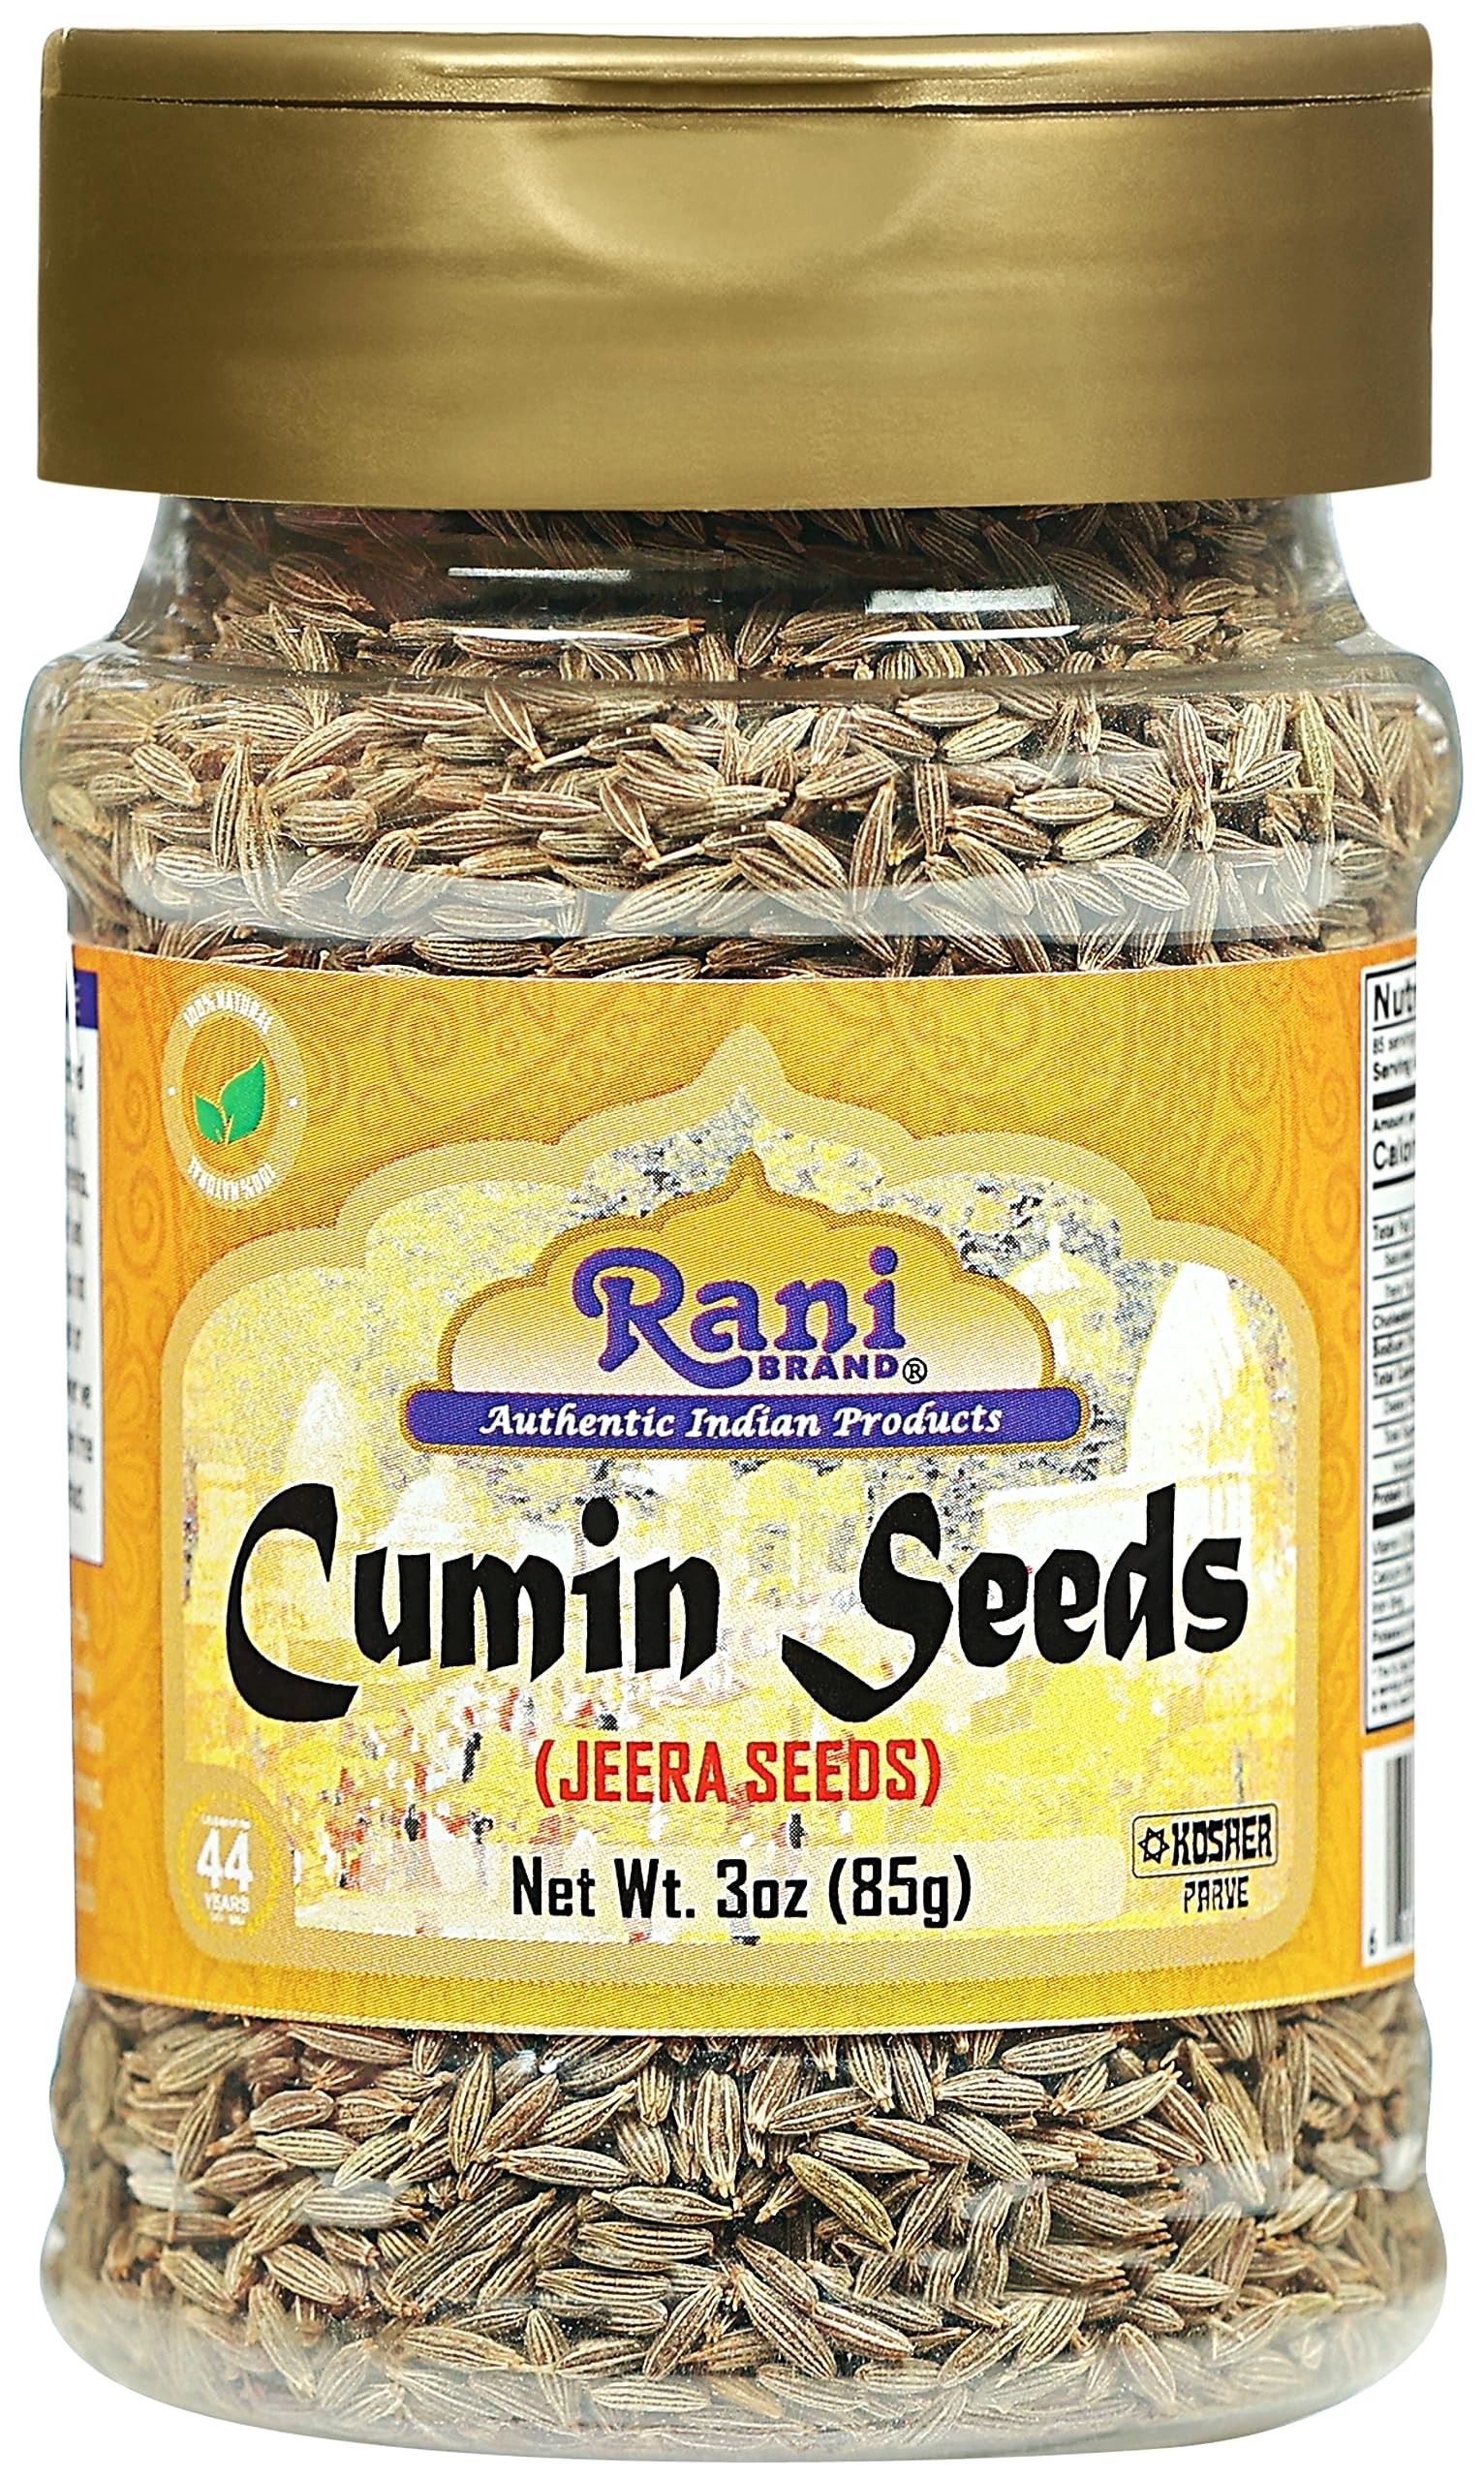
Item Name: Rani Cumin Seeds Whole (Jeera) Spice 3oz (85g) PET Jar ~ All Natural | Gluten Friendly | NON-GMO | Kosher | Vegan | Indian Origin
Bullet Point 1: You'll LOVE our Cumin Seeds by Rani Brand Here's Why:
Bullet Point 2: ❤️Now KOSHER! 100% Natural, Non-GMO, No Preservatives, Vegan, Gluten Friendly, PREMIUM Gourmet Food Grade Spice.
Bullet Point 3: ❤️Product of India (Not Syria which is cheaper), India Cumin has a unique sweet-bitter profile not found in any other. Packed in a no barrier Plastic Jar, let us tell you how important that is when handling Indian Spices!
Bullet Point 4: ❤️Rani is a USA based company selling spices for over 40 years, buy with confidence!
Bullet Point 5: ❤️Pure! NO FILLERS in any Rani Brand Spices (fillers are commonly used in spices to make them free flowing or lessen the costs of production) usually sodium or like product. NONE of our spices have any GMOs. Native to South Asian - farmed and cultivated at the source that has been doing for 1000's of years - Net Wt. 3oz (88g), Authentic Indian Product, Alternate Names: Jeera (Hindi)
Product Description: <b>Cumin Seeds (Jeera)</b>A Little History! <br> Native to Upper Egypt, now cultivated throughout India. This spice is used in numerous kitchens around the world. Cumin is a main ingredient in Indian cooking, blends with various spices to make curry powder, garam masalas and other blends. Tasting slightly bitter, sharp and warm, cumin has a very heavy, strong aroma. <b>Have not Cooked with it before? RECIPE: </b> <br>Aloo Gobi <br> Cook time: 15 minutes <br> Prep time: 10 minutes <br> <br>Serving size: 4 Heat level: Medium <br>3 tbsp. butter <br>4 tbsp. water <br>½ tbsp. Rani chili powder <br>½ tsp. Rani Ajwain seeds <br>2 tsp. salt <br>½ tsp. Rani Coriander powder <br>½ tbsp. Rani Cumin Seeds <br>½ tbsp. Rani Turmeric powder <br>1 large potato cut in quarter cubes <br>1 head of cauliflower broken into florets <br>1 onion sliced <br> <b>Method:</b> <br> Garnish with fresh coriander leaves In wok or large fry pan sauté onion, cumin and butter for 3 minutes. Add potato and water. Cover and cook for 5 minutes. Uncover, add turmeric, chilli powder, coriander powder, and salt. Stir well and add cauliflower. Cover for and additional 7 minutes, while continuing to stir occasionally. Turn heat off and let sit for a few minutes. Uncover and garnish with fresh coriander leaves.
Value: 3.0
Unit: Ounce

Price: 6.99